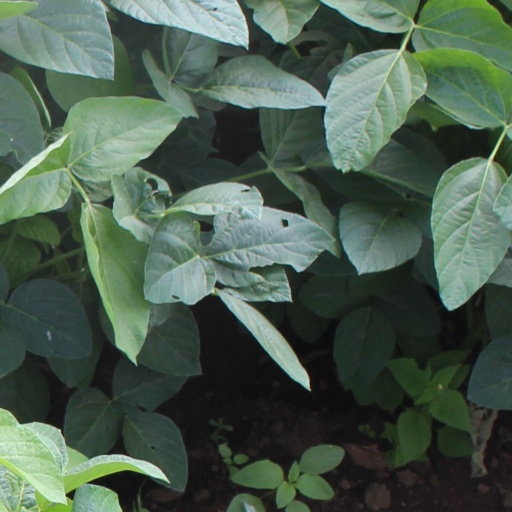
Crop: soybean